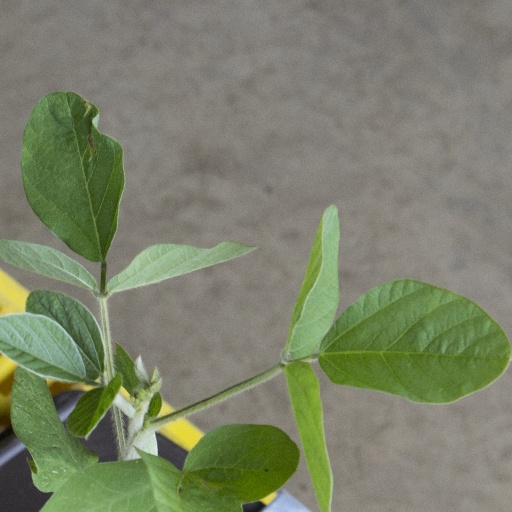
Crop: soybean